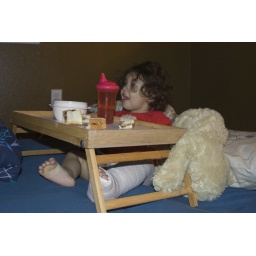
broken leg late dinner in bed with puppy